Uppland Runic Inscription 1146

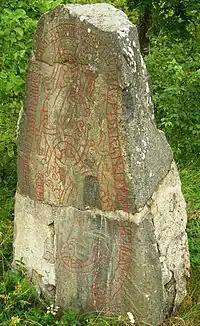
Second view of U 1146.

Uppland Runic Inscription 1146, also known as U 1146, is the Rundata catalog designation for a Viking Age memorial runestone that is located in Gillberga, which is about 1 kilometer east of Tierp, Uppsala County, Sweden, which is in the historic province of Uppland.